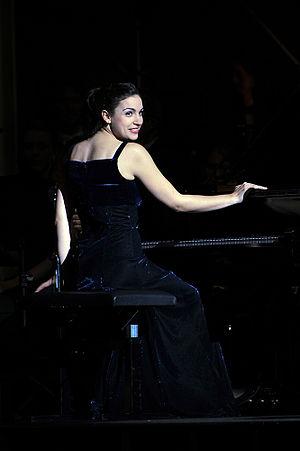
Olga Scheps née le 1er janvier 1986 à Moscou est une pianiste germano-russe.